Gerard Bolland

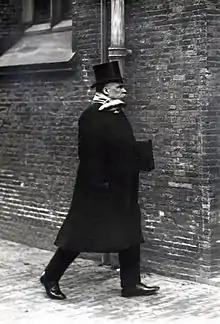
Bolland in Leiden (1917)

Bolland had a "charismatic and eccentric personality, (was) harshly critical to various social groups and institutions, thus making lots of decided enemies, but also adorers.". An antidemocratic conservative, he harboured a virulent hatred of Jews, Freemasons and the working class. His statue was removed from the House of Representatives in 2003 because of a complaint by MP Van Raak about Bolland's antisemitism. Bolland described himself as “mystic and a “desperate sceptical agnostic”. Although critical of Christianity and clericalism he was a religious man. After his death, Hegelians of the right formed the Bolland Association ("Bolland Genootschap").